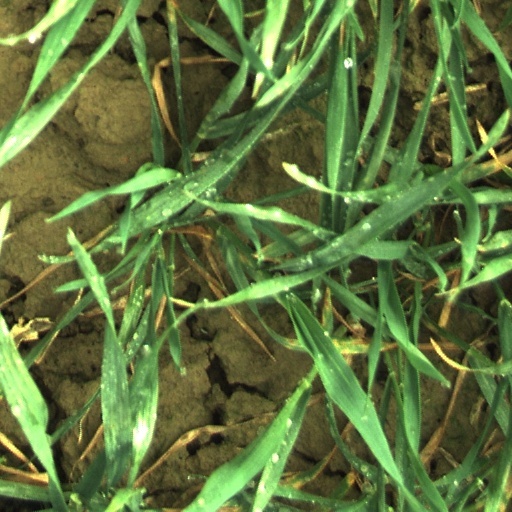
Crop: wheat